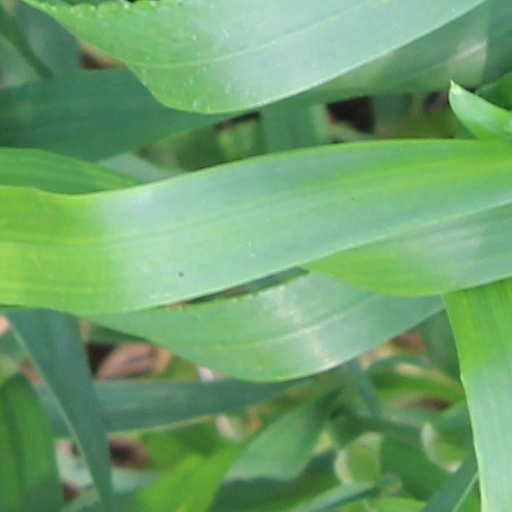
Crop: wheat